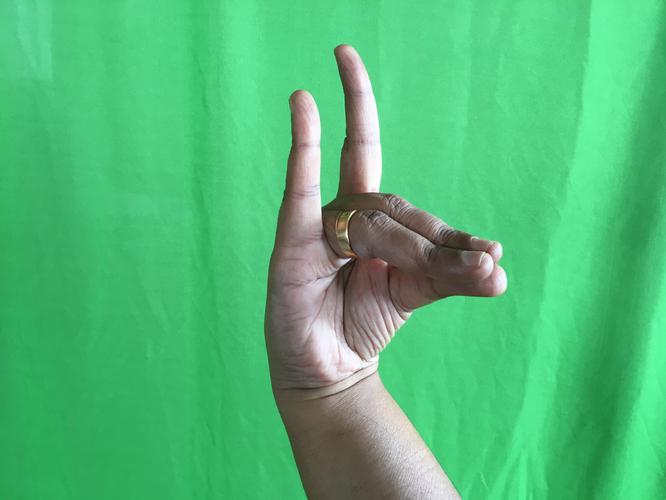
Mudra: Simhamukham
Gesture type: single_hand